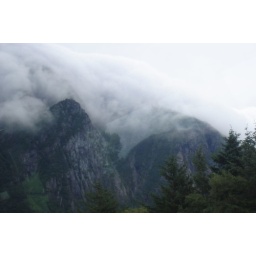
Horse head mountain in the cloud